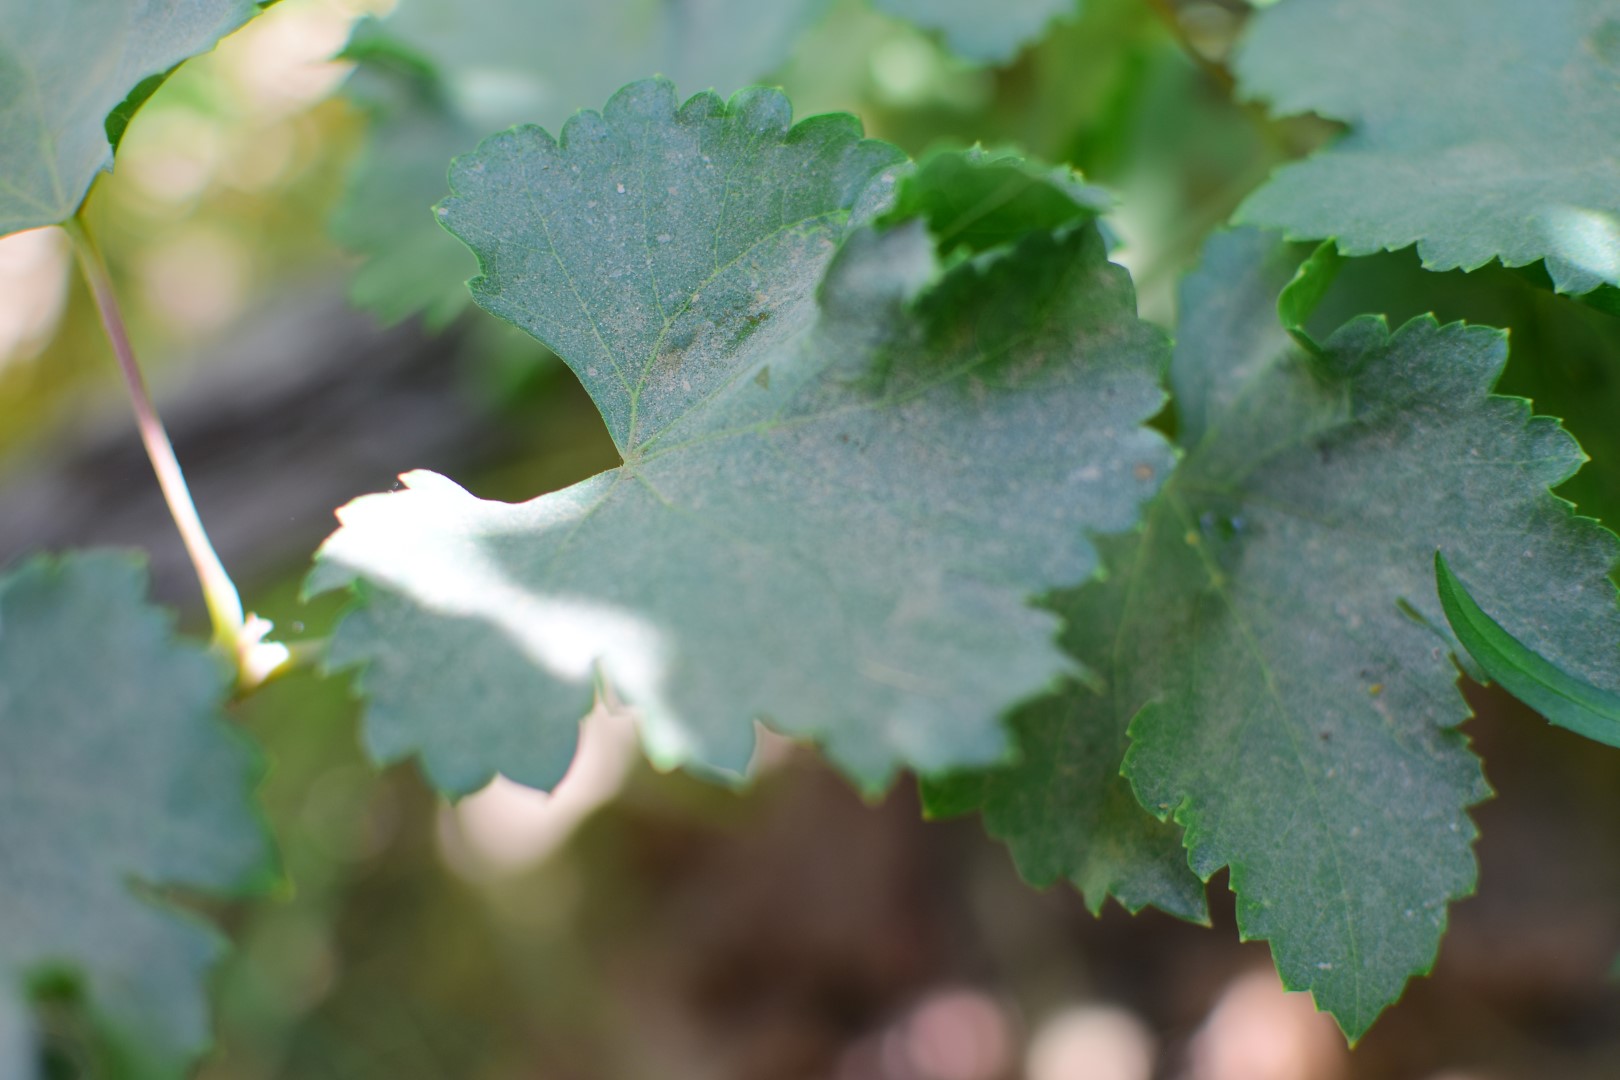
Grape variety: Frinsi